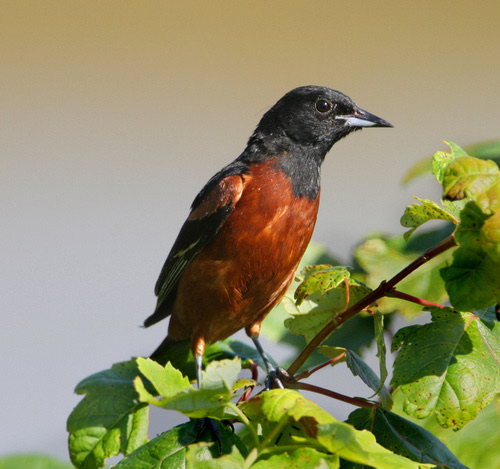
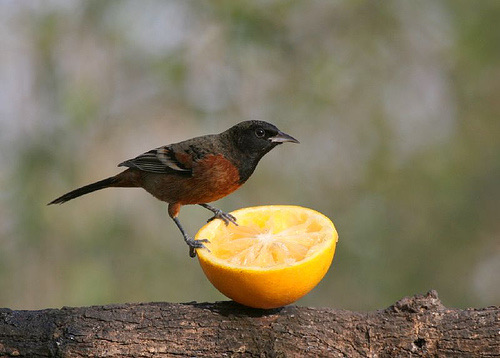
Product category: misc
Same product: yes